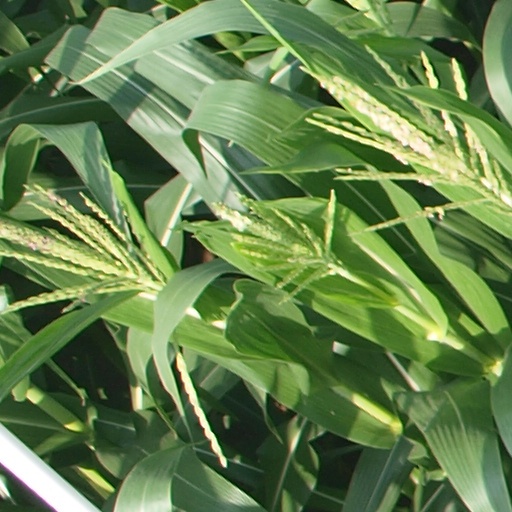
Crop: maize; corn